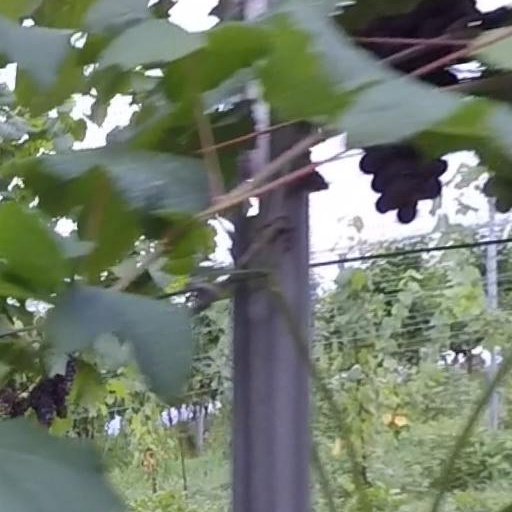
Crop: grape